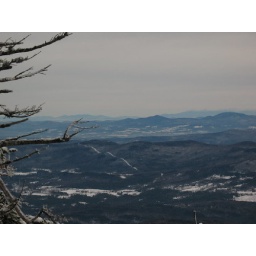
the groton forest lurks in the far distance past signal mountain from mt. ellen, VT.